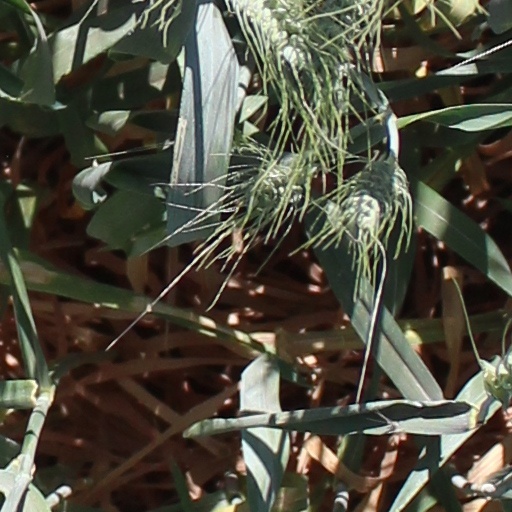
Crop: wheat